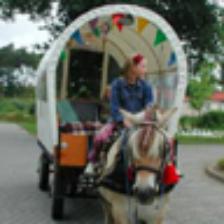
Label: NonHuman